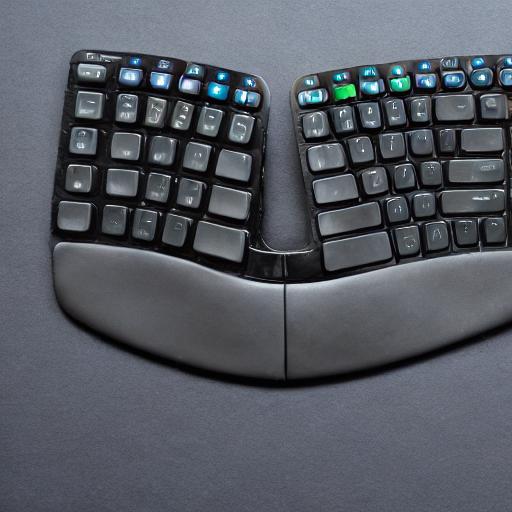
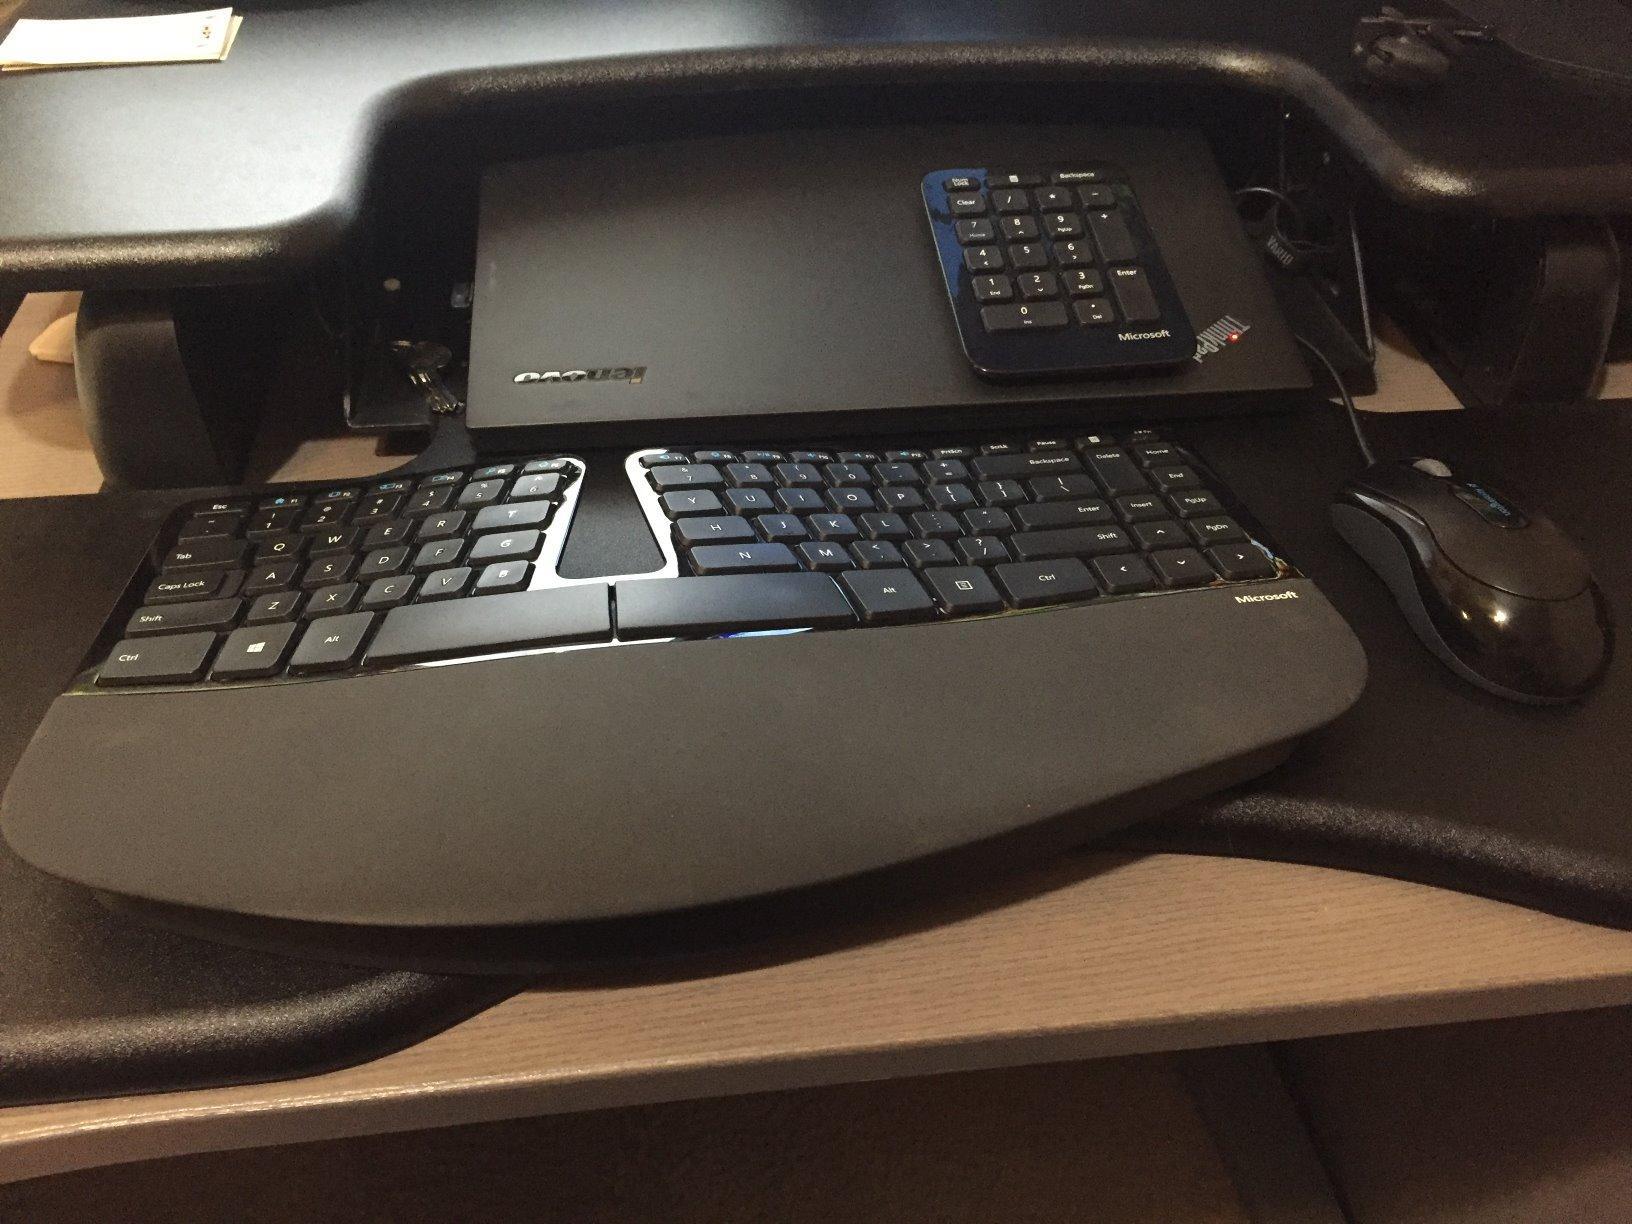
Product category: keyboard
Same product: no